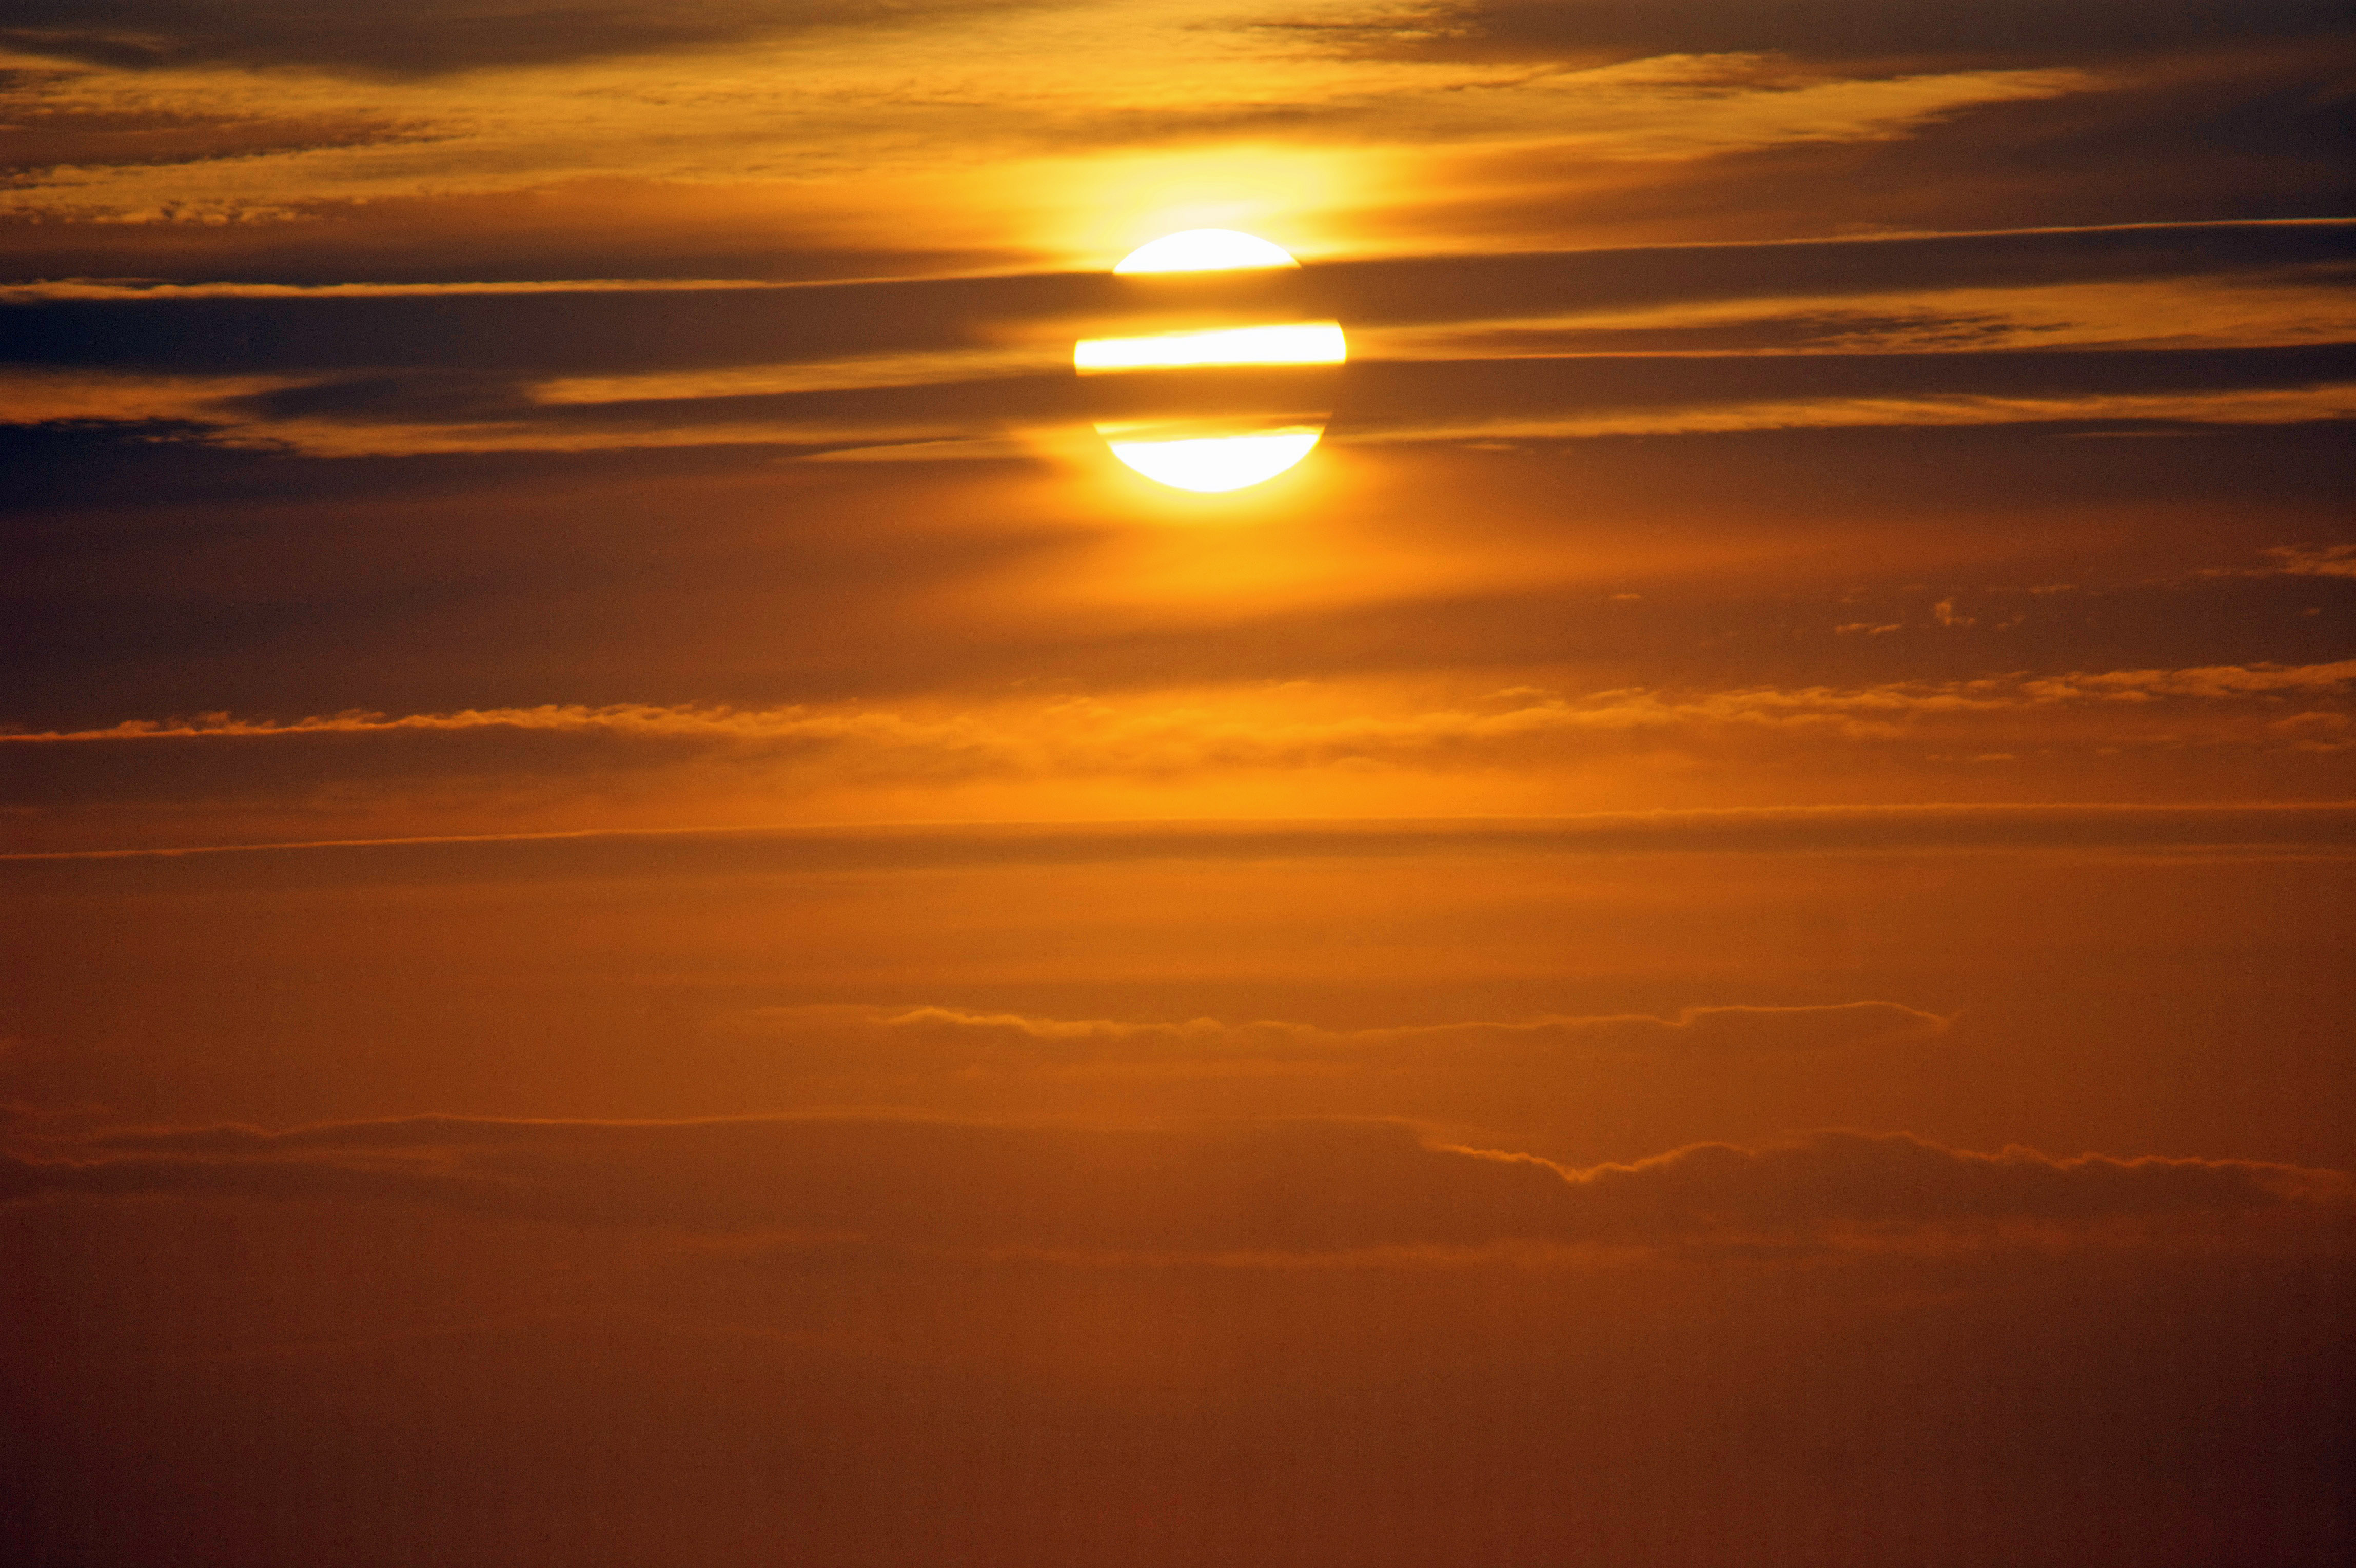
sea, ocean, horizon, cloud, sky, sun, sunrise, sunset, sunlight, morning, dawn, atmosphere, summer, dusk, evening, reflection, uk, wales, clouds, pembrokeshire, porthgain, afterglow, red sky at morning